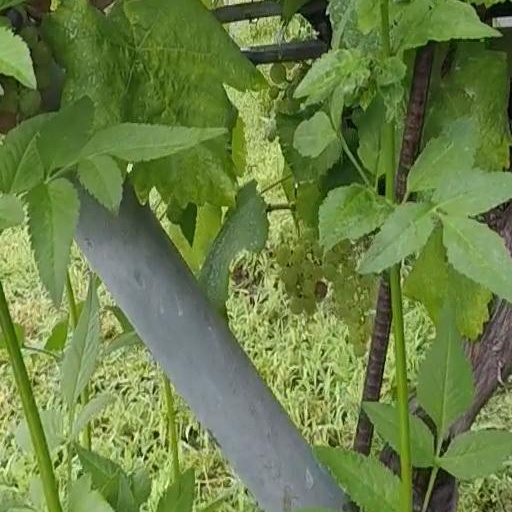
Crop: grape